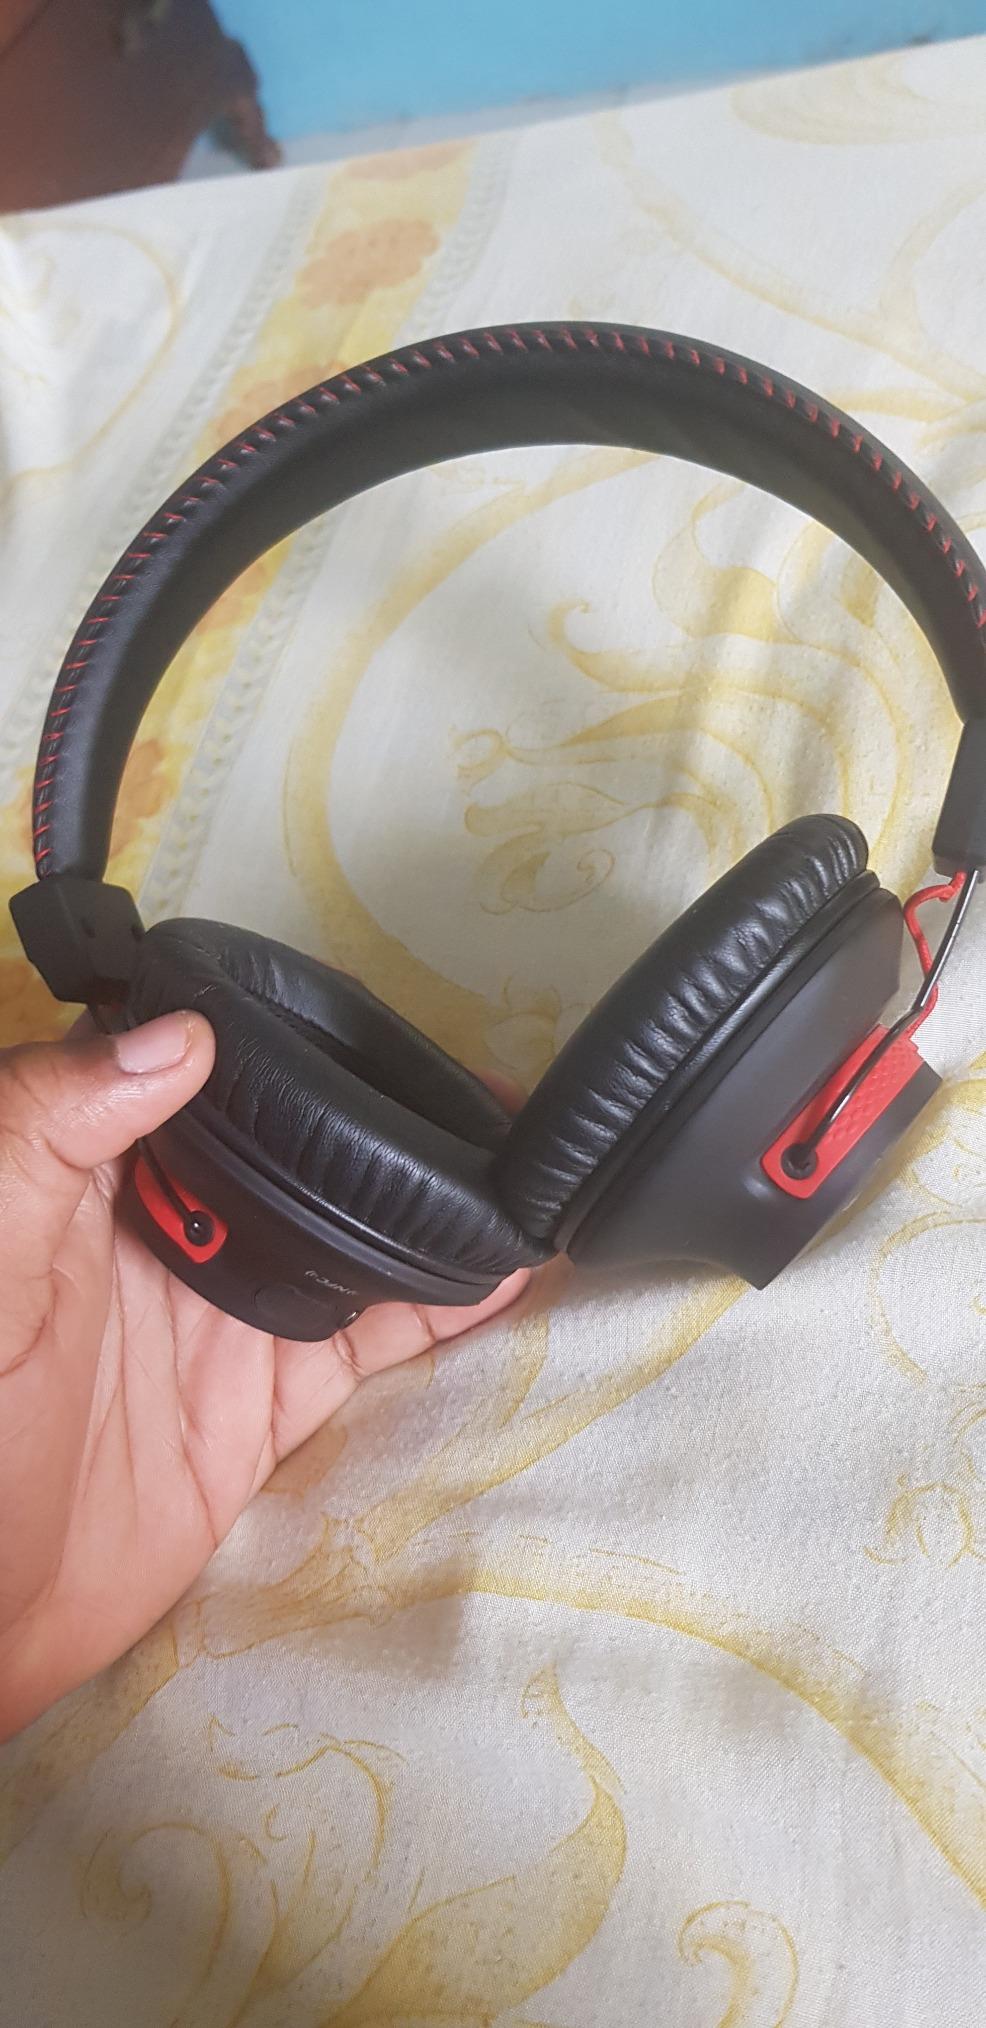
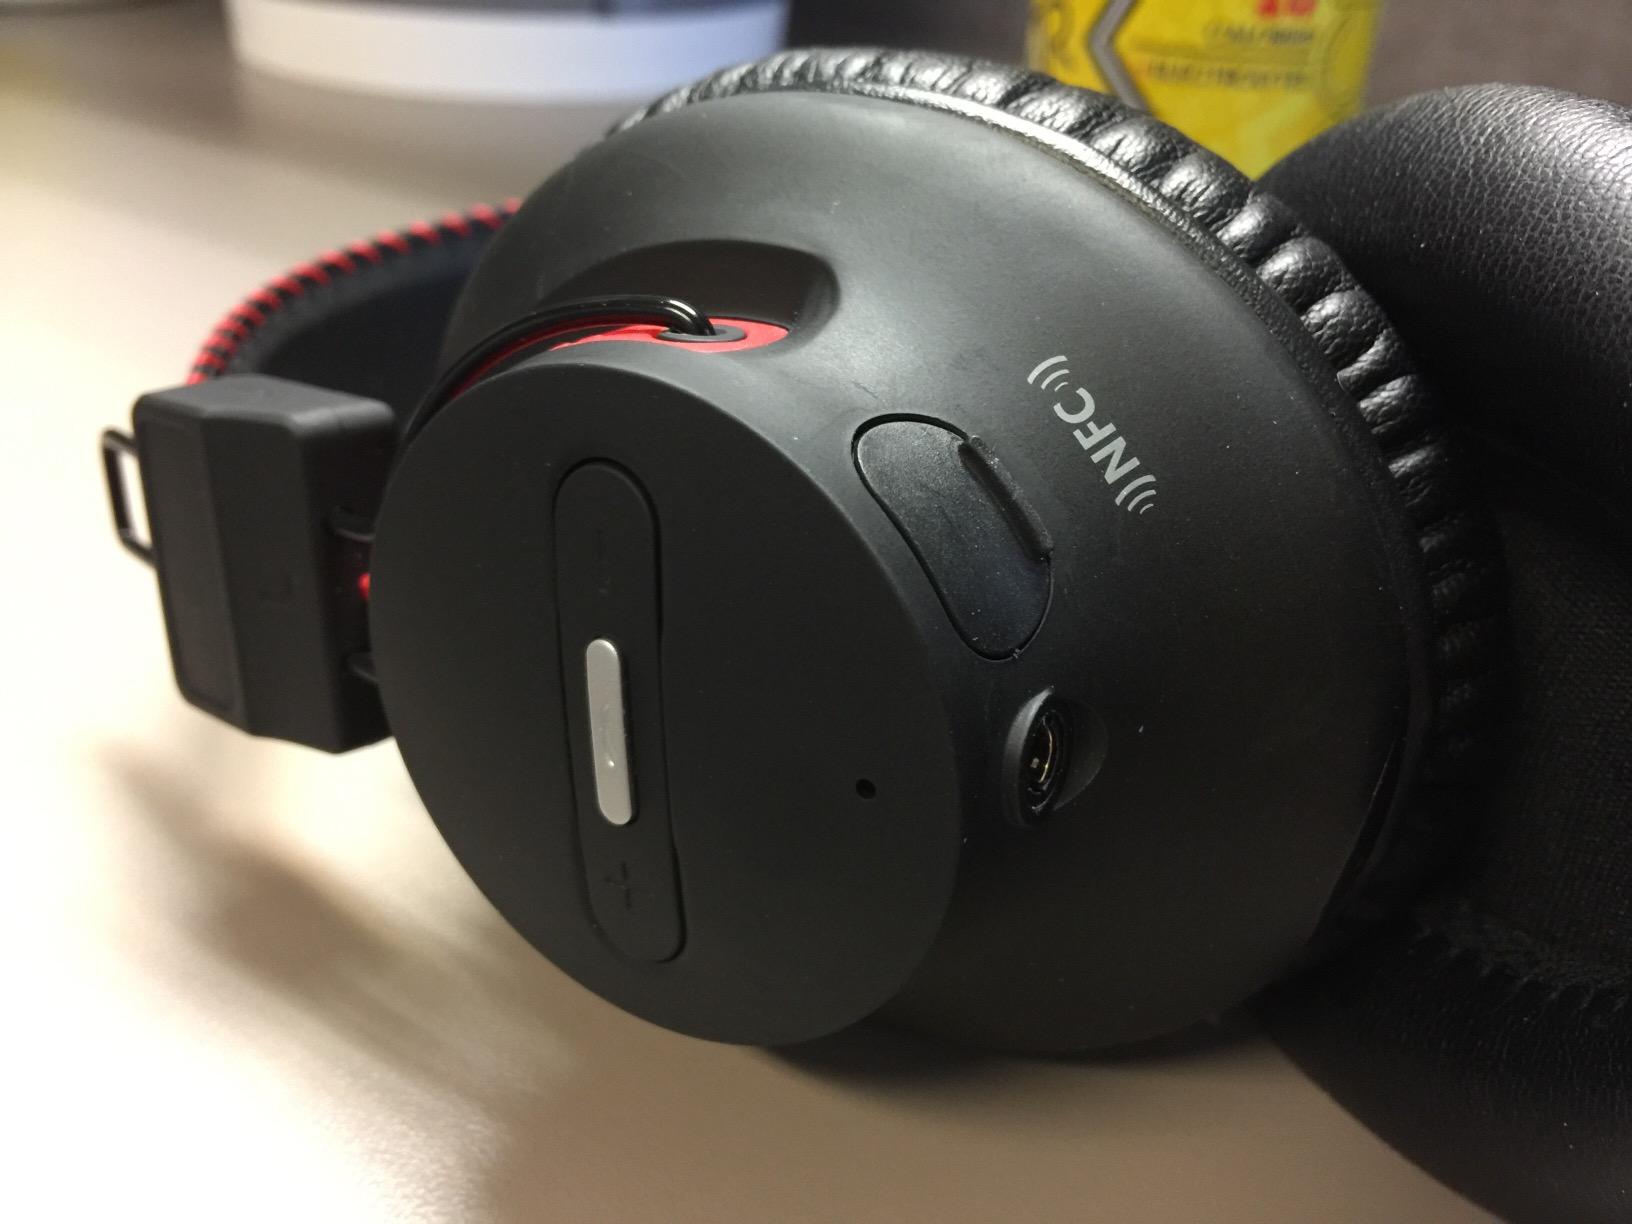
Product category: headphones
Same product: yes